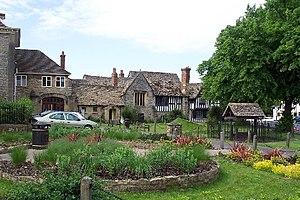
Cette liste des musées du Worcestershire, Angleterre contient des musées qui sont définis dans ce contexte comme des institutions qui recueillent et soignent des objets d'intérêt culturel, artistique, scientifique ou historique. leurs collections ou expositions connexes disponibles pour la consultation publique. Sont également inclus les galeries d'art à but non lucratif et les galeries d'art universitaires. Les musées virtuels ne sont pas inclus.